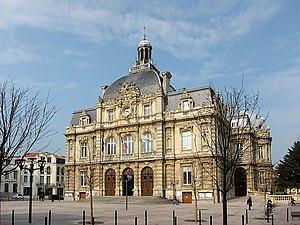
L’hôtel de ville de Tourcoing (Nord, France).
Tourcoing est une commune française située dans le département du Nord, dans les Hauts-de-France. Avec 97 476 habitants en 2016 selon l'INSEE, elle est la troisième ville de la région Hauts-de-France, derrière Lille et Amiens. Elle est le chef-lieu de deux cantons.